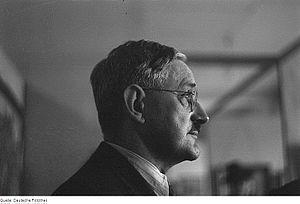
Conrad Felixmüller, né à Dresde le 21 mai 1897, et mort à Berlin-Zehlendorf le 24 mars 1977, est un peintre expressionniste allemand, parfois rattaché à la Nouvelle Objectivité.